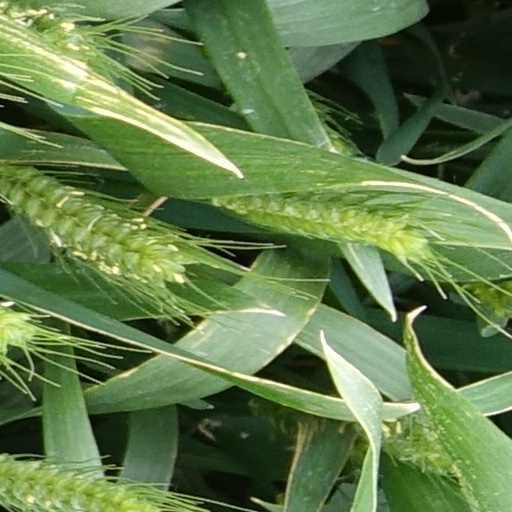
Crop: wheat